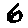
Label: 6